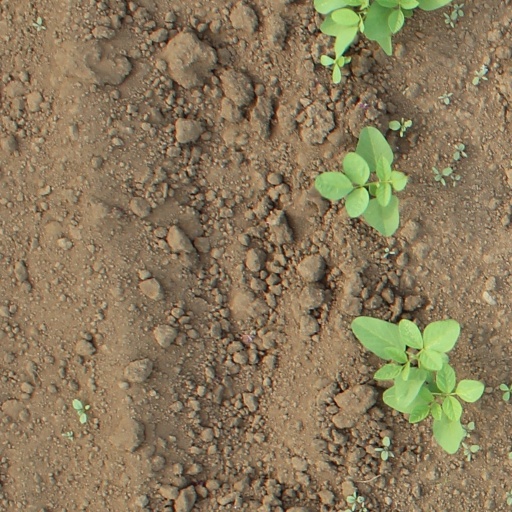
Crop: soybean